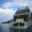
Label: ship